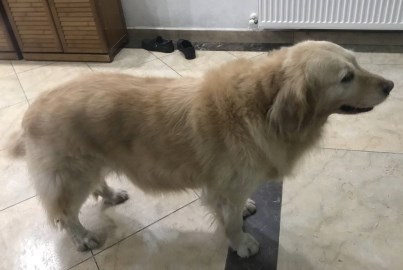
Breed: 5355-n000126-golden_retriever